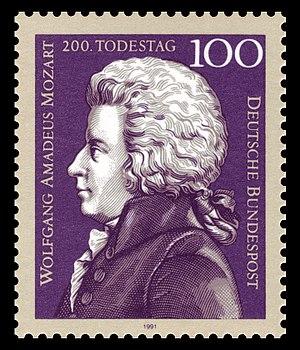
Cette liste recense les personnalités figurant sur les timbres-poste d'Allemagne fédérale, de la République Démocratique d'Allemagne, des diverses zones d'occupation alliées, de la Sarre, du Troisième Reich, de la République de Weimar, de l'Empire Allemand ainsi que des divers petits royaumes qui l'ont précédé.